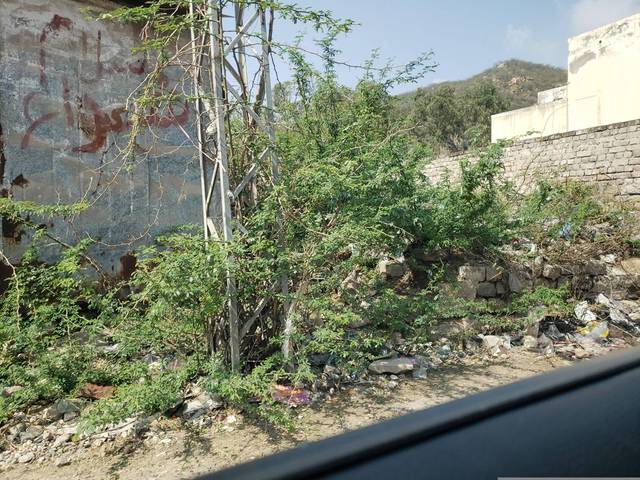
Region: Pakistan
Coordinates: 32.642, 73.01